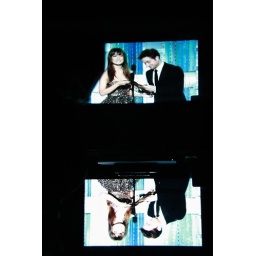
the reflection in the glass coffee table turned out nicer then the actual screen. &amp;quot;And the winner is...&amp;quot;